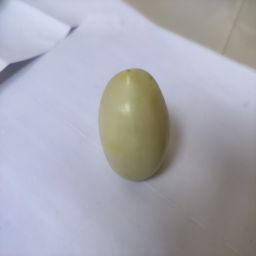
Crop: Tomato
Quality: Unripe